Mexican cuisine

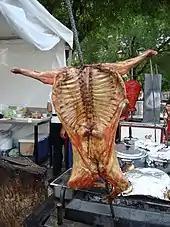
A "cabrito" (goat) on a spit in Monterrey, Nuevo León

Mexico City cuisine has been influenced by the cuisines of the other regions of Mexico, as well as a number of foreign influences. This is because Mexico City has been a center for migration of people from all over Mexico since pre-Hispanic times. Most of the ingredients of this area's cooking are not grown "in situ", but transported from all over the country (for example, tropical fruits).